Simon Ammann

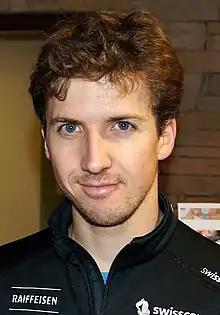
Ammann in 2011

Simon Ammann (born 25 June 1981) is a Swiss ski jumper. He is one of the most successful athletes in the history of the sport, having won four individual Winter Olympic gold medals in 2002 and 2010. His other achievements include winning the 2007 Ski Jumping World Championships, the 2010 Ski Flying World Championships, the 2010 Nordic Tournament, and the 2010 Ski Jumping World Cup overall title.